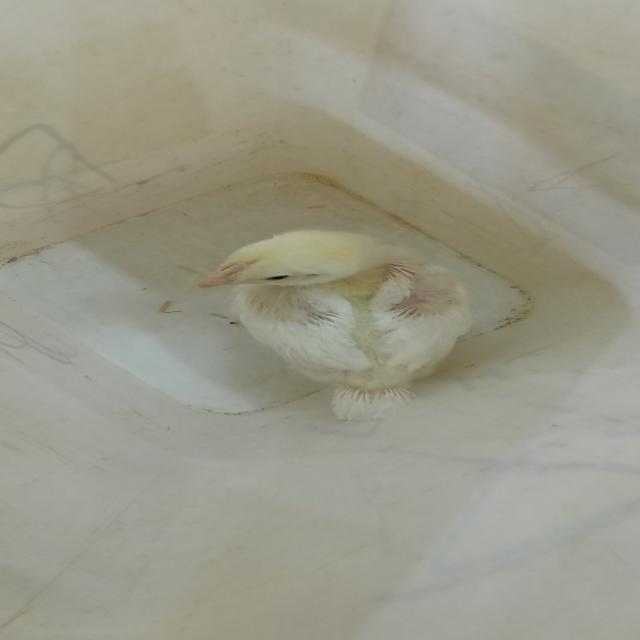
Weight: 344 g